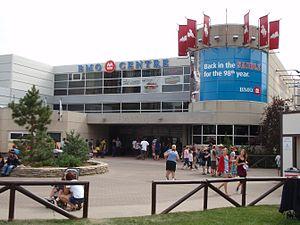
Le Stampede Park est situé au sud-est du centre-ville de Calgary dans le district de Beltline. Il est un lieu de rassemblement central pour les habitants de Calgary et les touristes. En plus d'accueillir le Stampede de Calgary, plus de 2,5 millions de personnes assistent à d'autres événements sportifs, concerts, salons professionnels et réunions sur un terrain qui accueille plus de 1 000 événements chaque année.